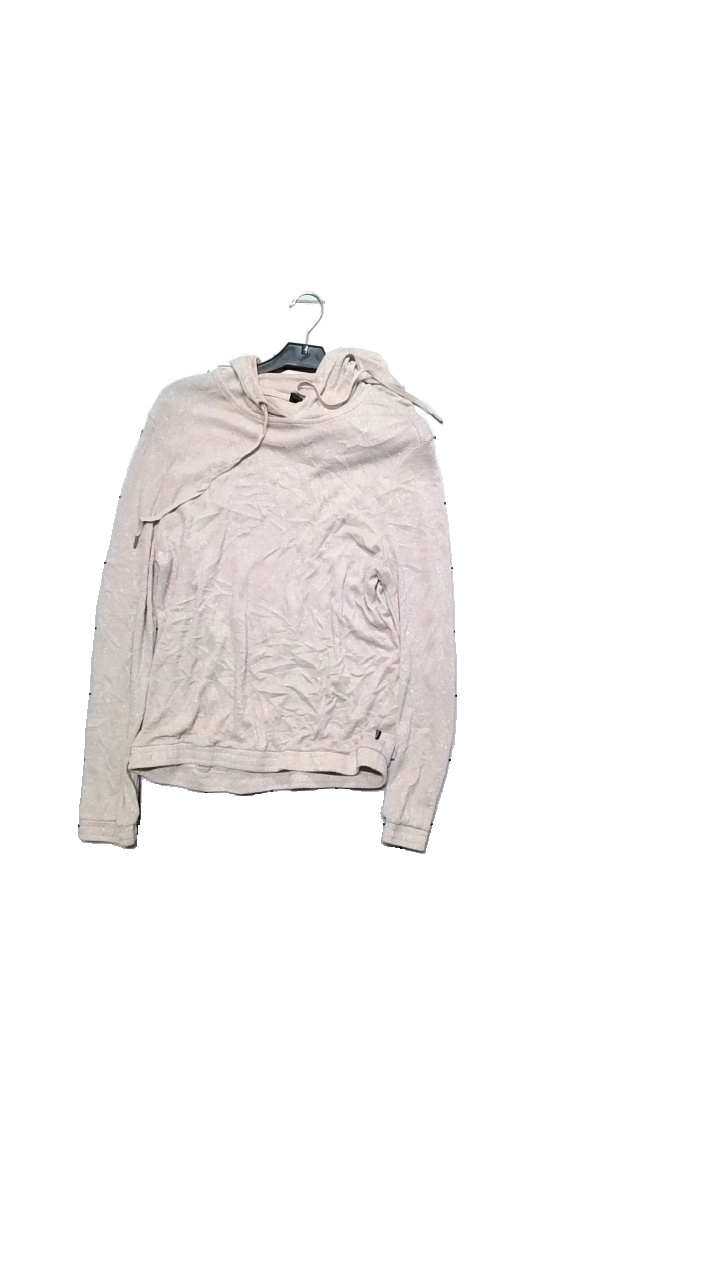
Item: Hoodie (Ladies)
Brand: Cotton On Body
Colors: Pink
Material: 58% viscose, 25% polyester, 13% metallic fibers, 4% elastane
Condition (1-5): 4
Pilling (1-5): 3
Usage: Reuse
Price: <50